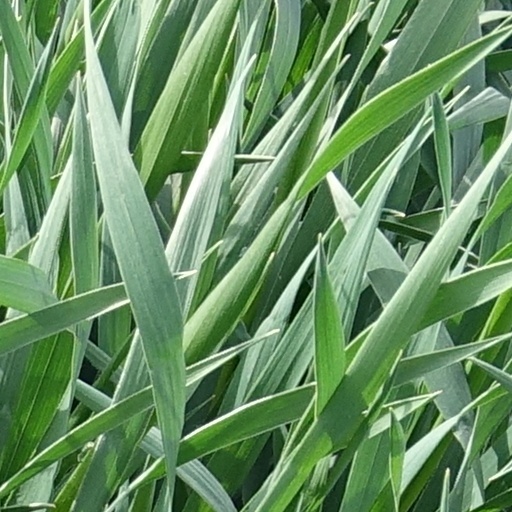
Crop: wheat